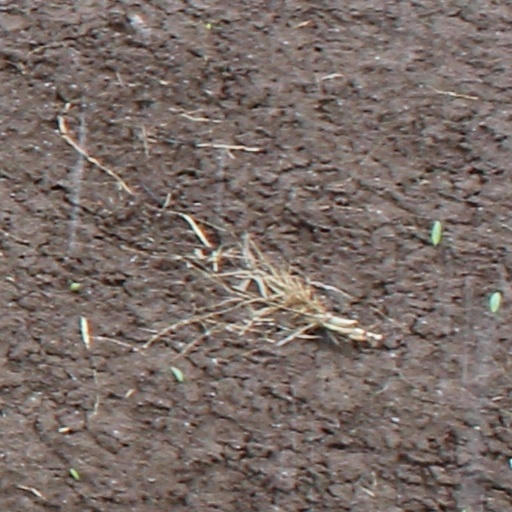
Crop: wheat